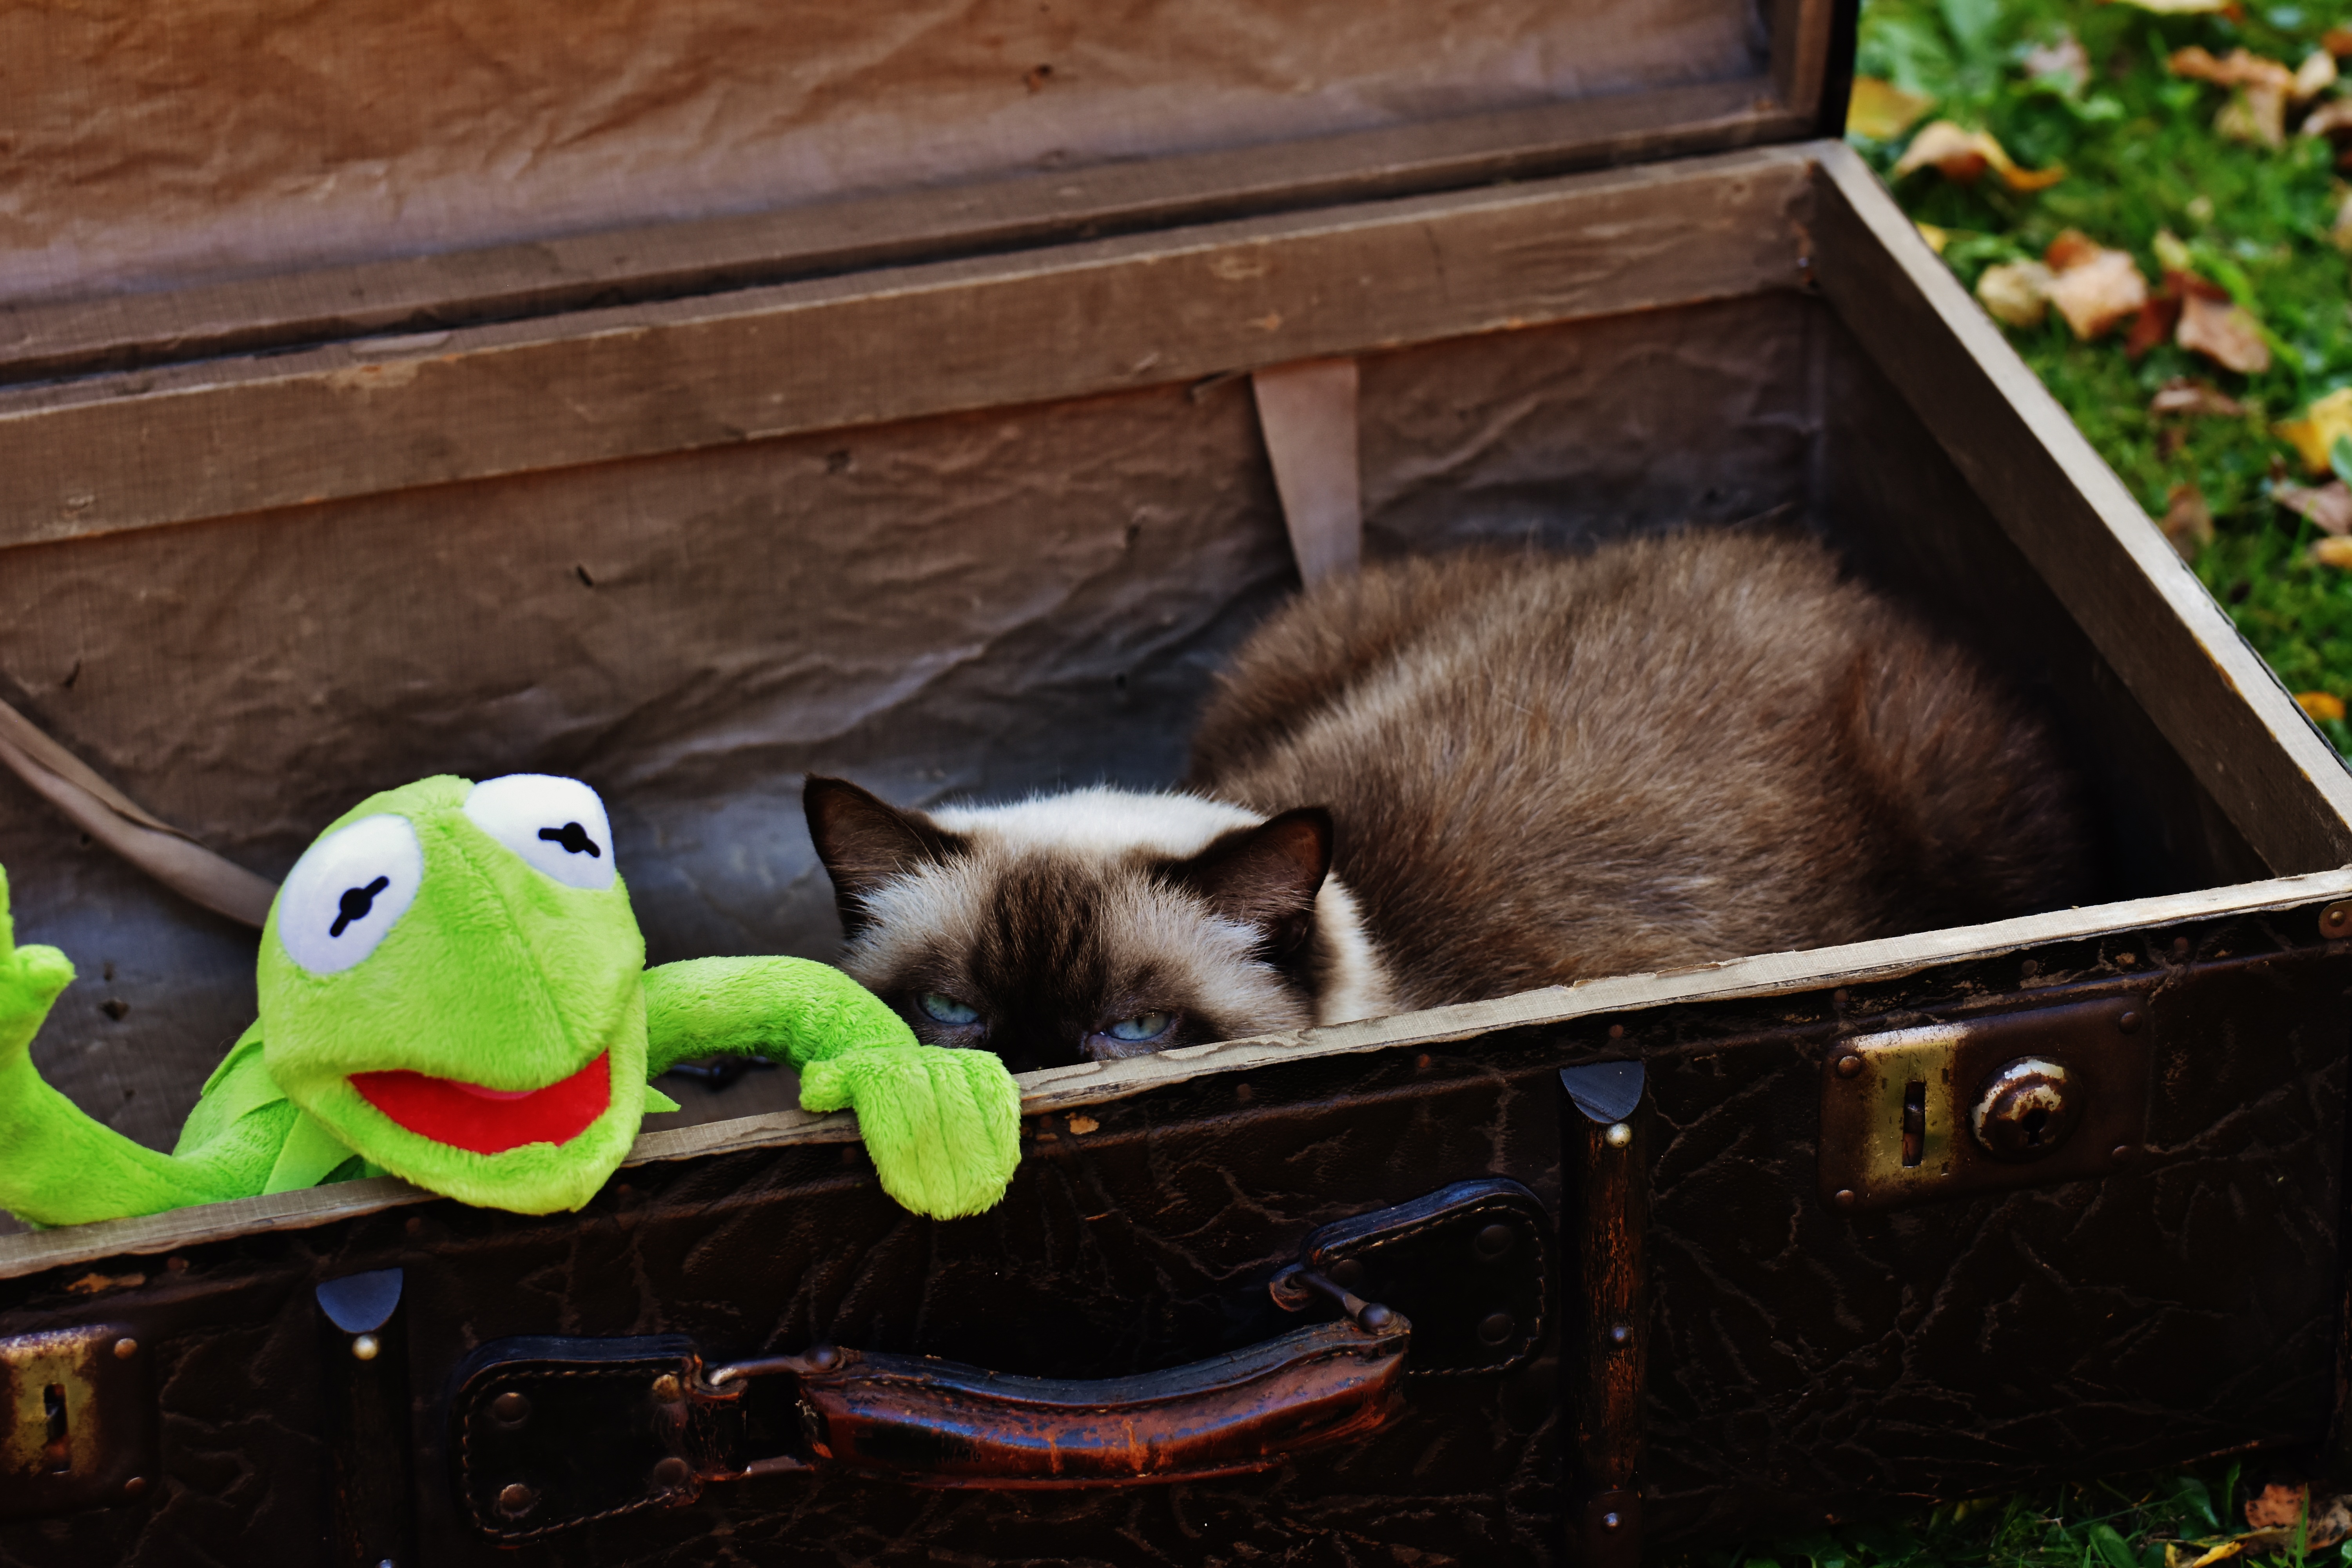
leather, antique, sweet, wave, animal, cute, travel, cat, mammal, frog, junk, luggage, children, funny, stuffed animal, kermit, generations, farewell, british shorthair, soft toy, old suitcase, go away, weasel, mustelidae